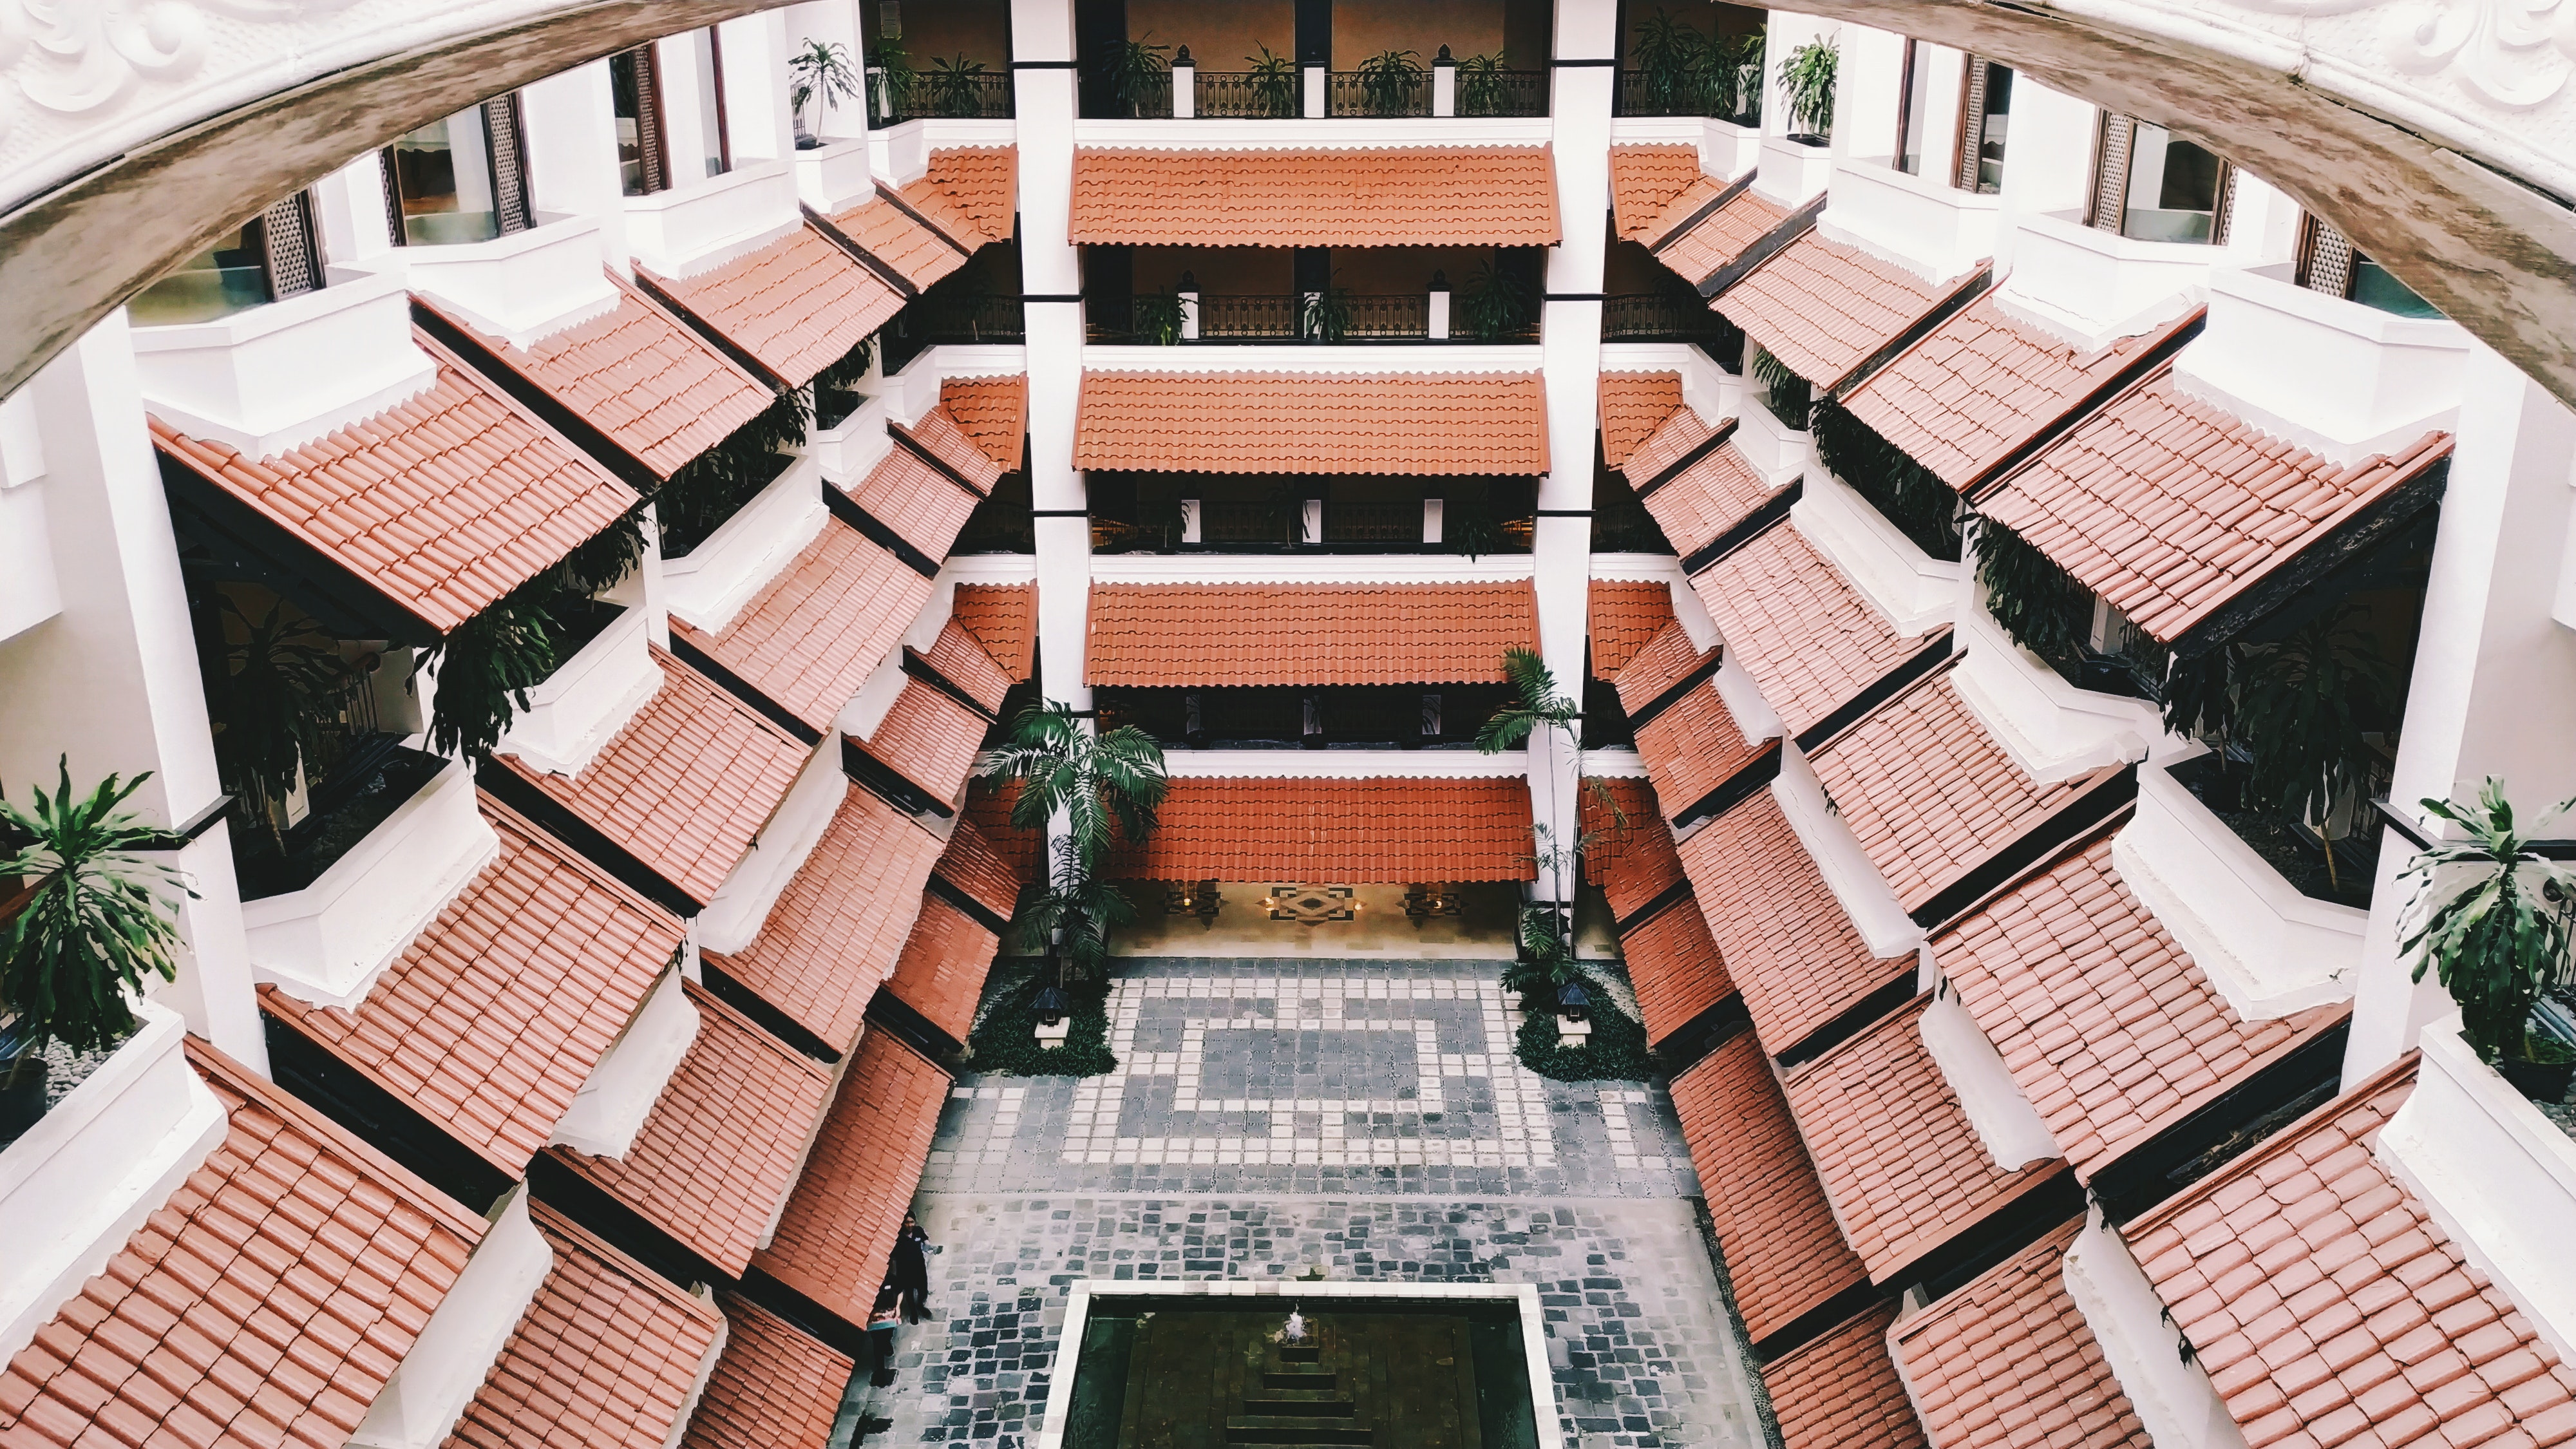
architecture, building, property, urban area, brick, daylighting, symmetry, real estate, facade, house, Material property, apartment, window, arch, roof, urban design, brickwork, residential area, courtyard, home, city, condominium, mixed use